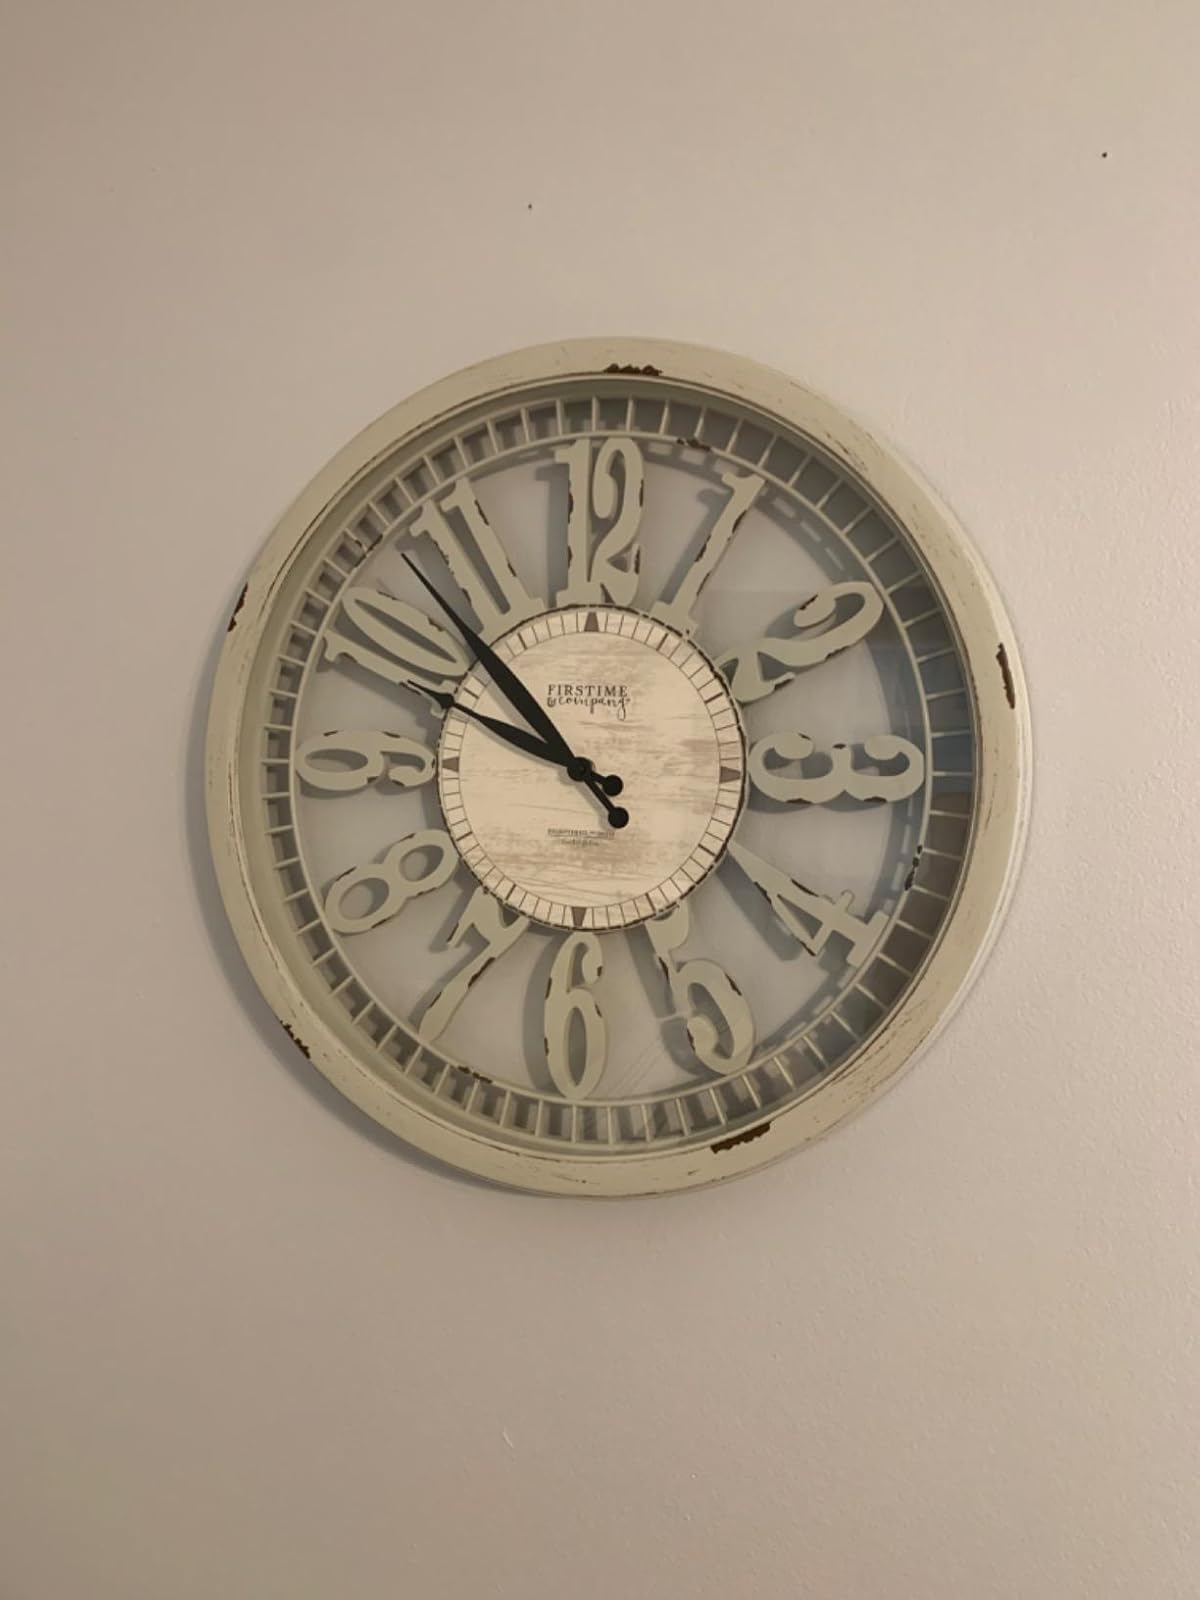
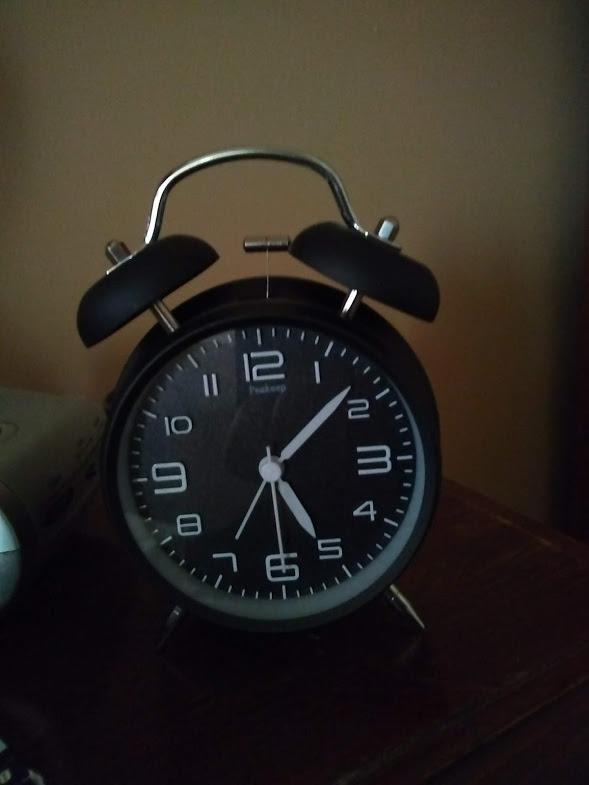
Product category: clock
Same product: no